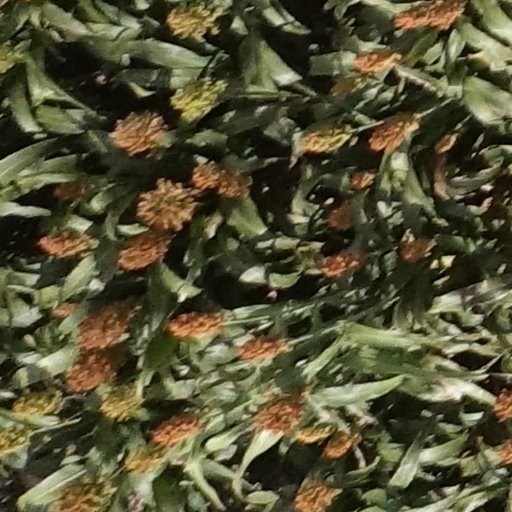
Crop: sorghum